Ulster nationalism

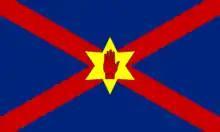
The unofficial flag of the 'Ulster Nation' proposed by Ulster nationalists.

Ulster nationalism is a minor school of thought in the politics of Northern Ireland that seeks the independence of Northern Ireland from the United Kingdom without joining the Republic of Ireland, thereby becoming an independent sovereign state separate from both.